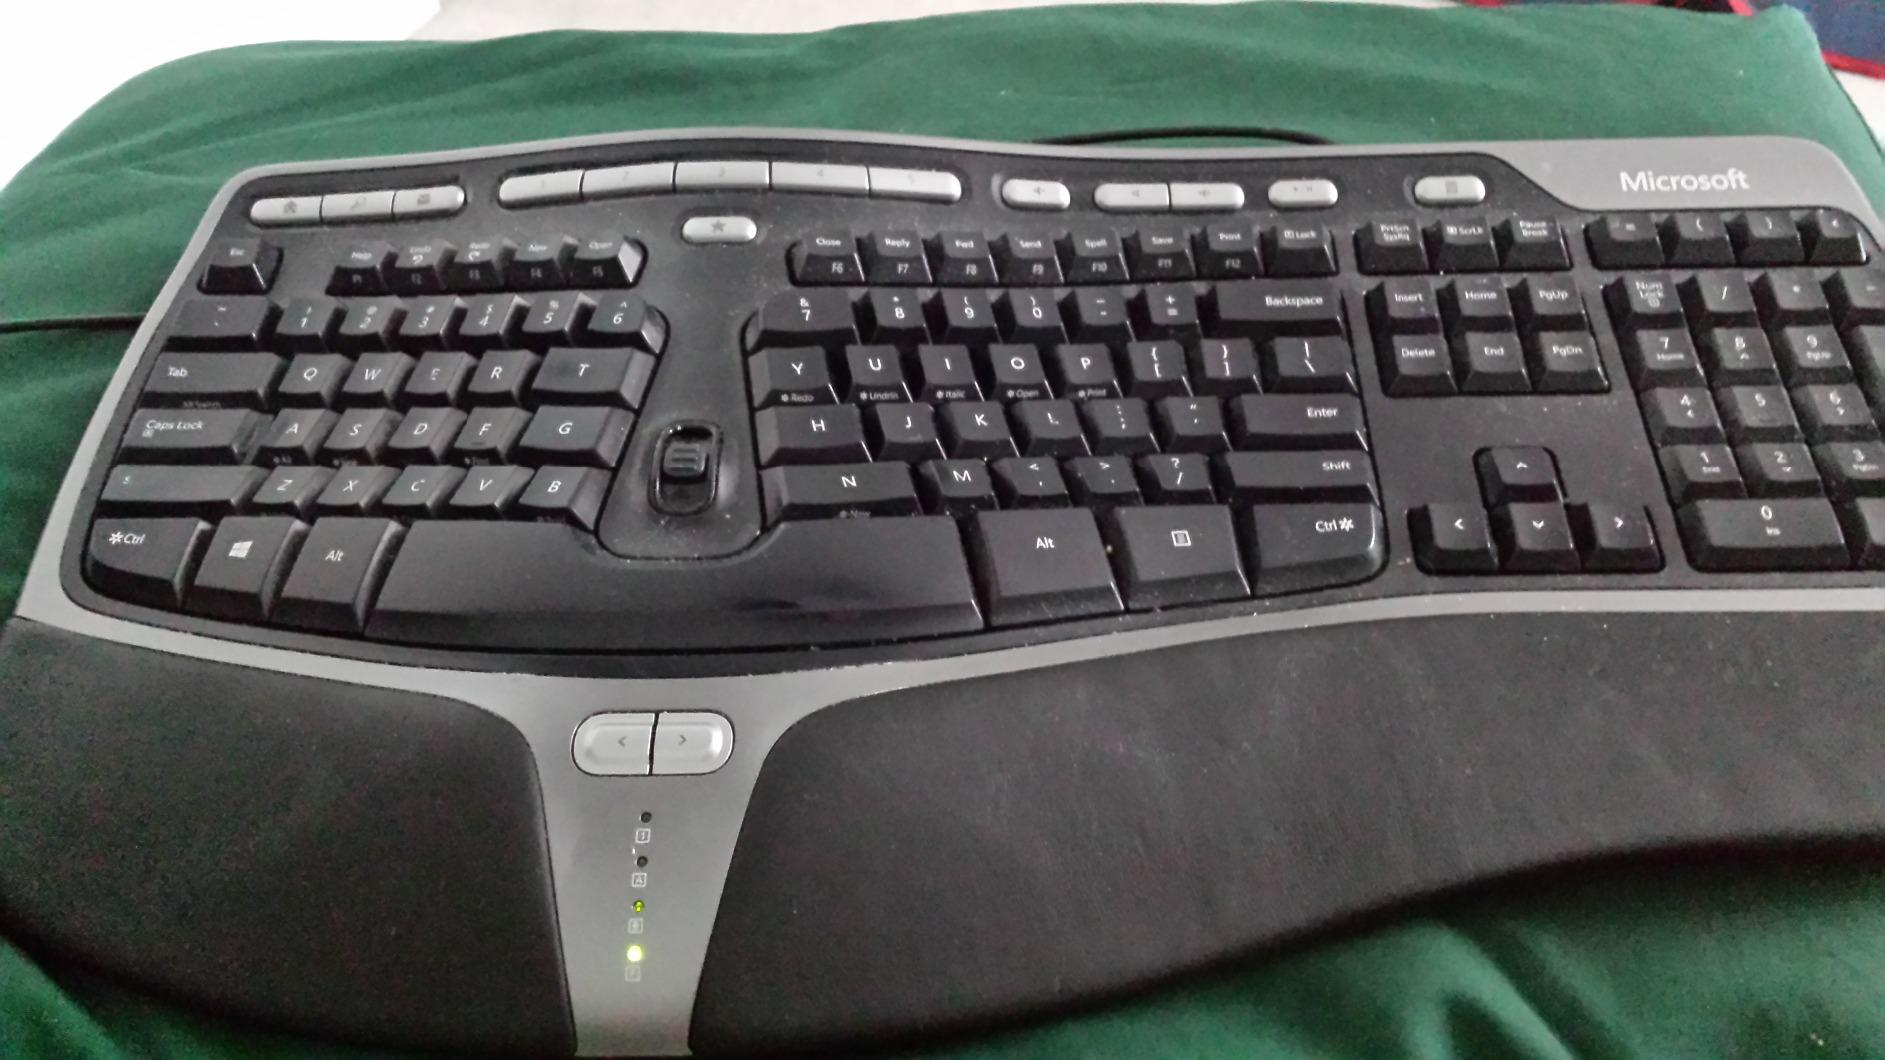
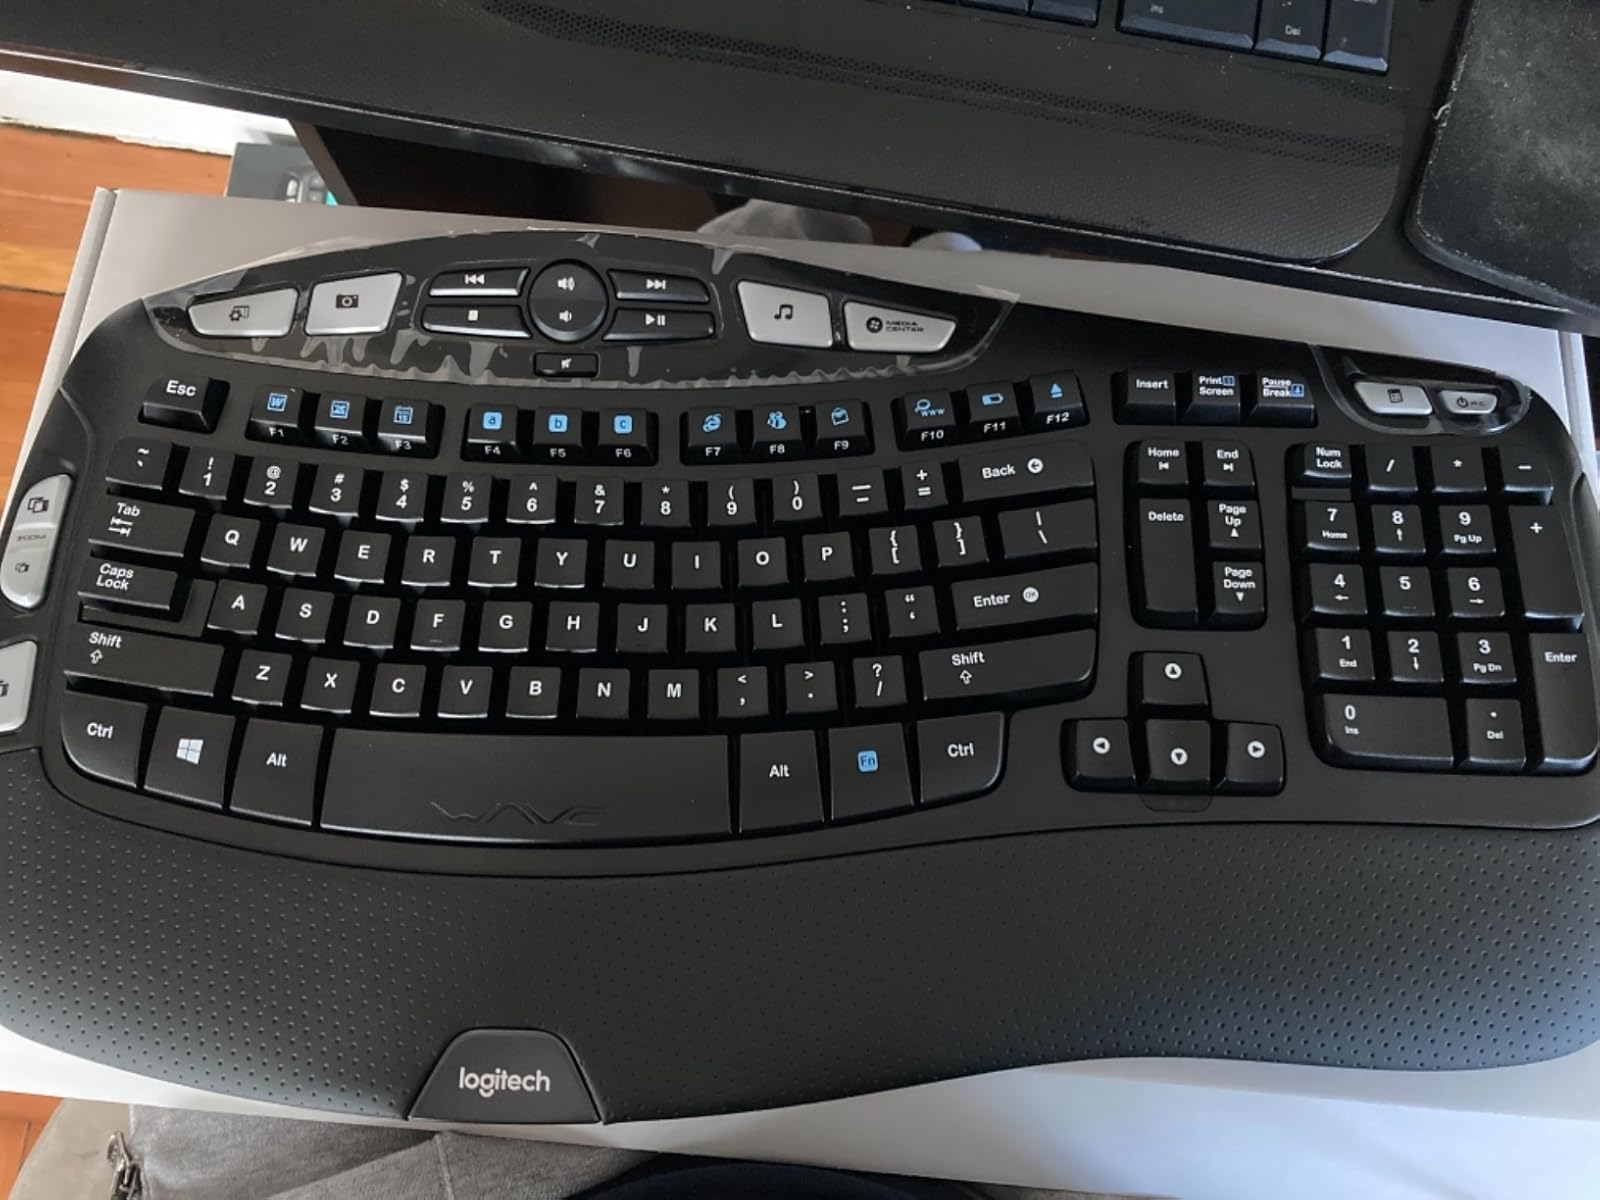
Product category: keyboard
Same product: no